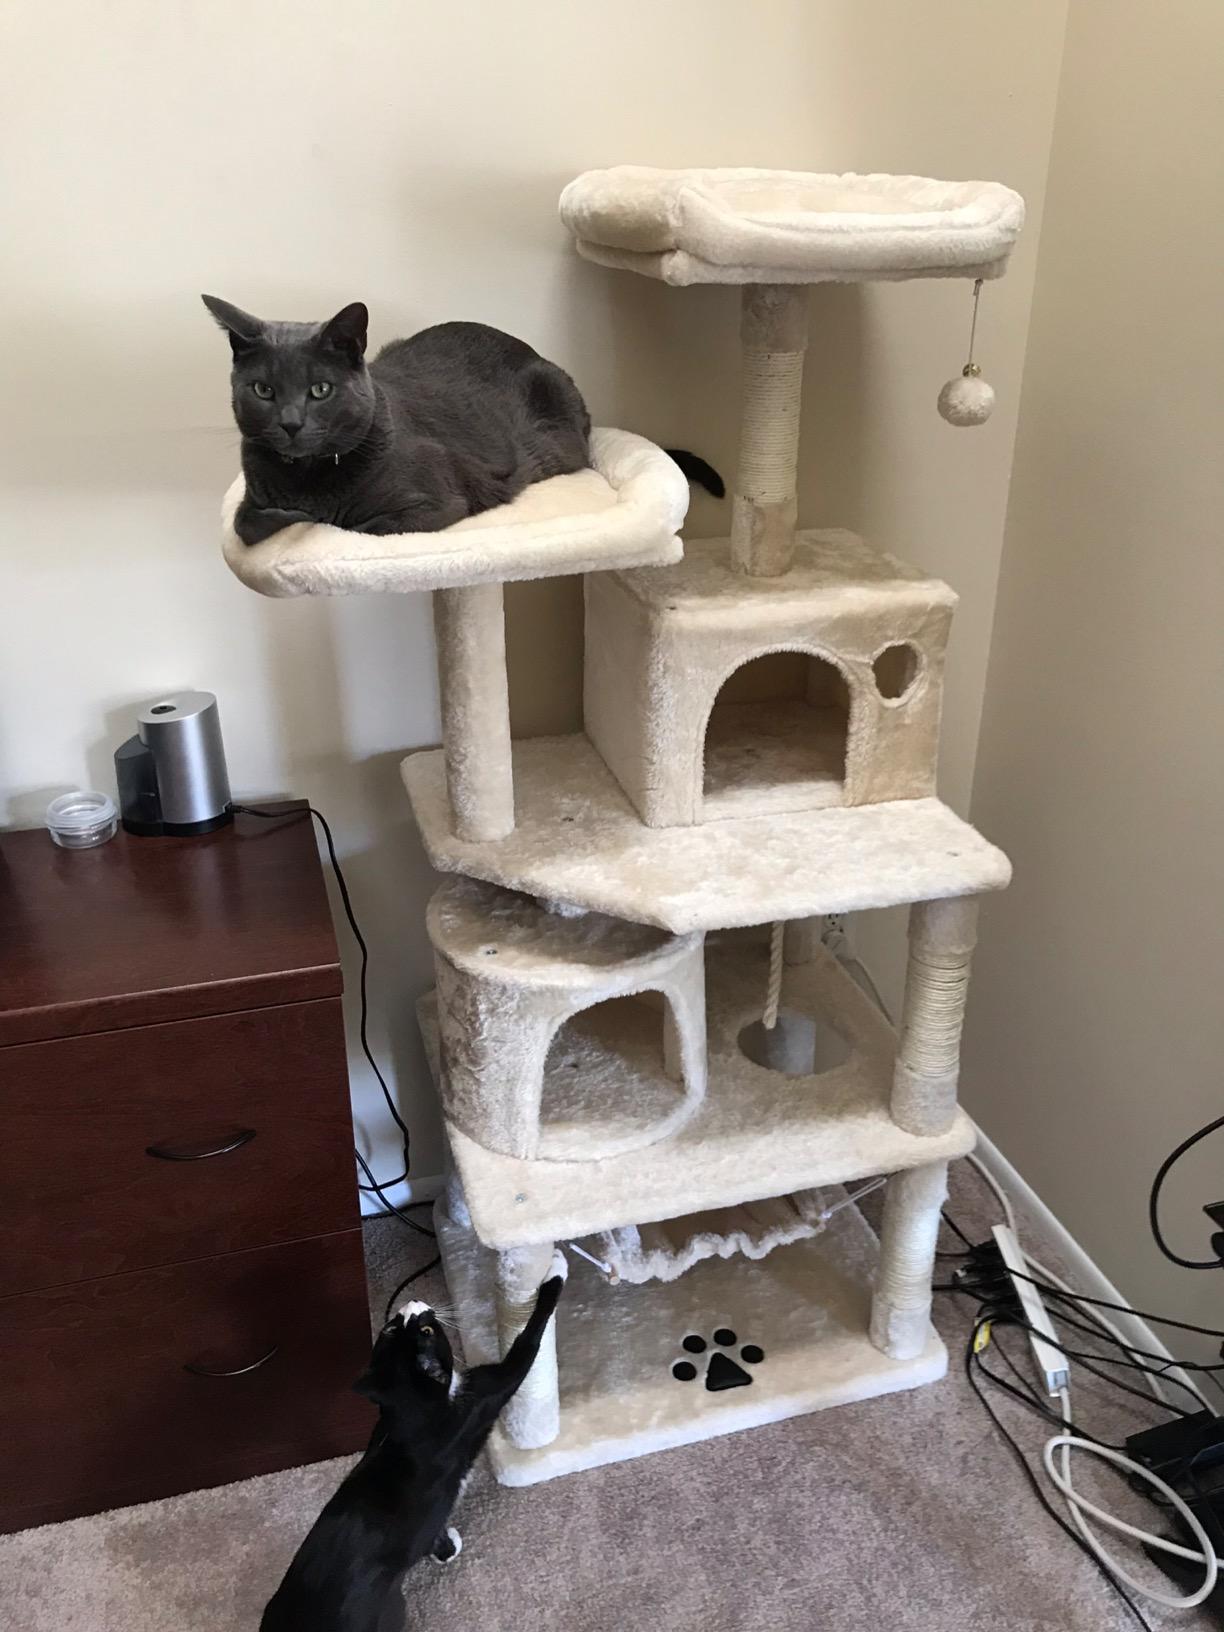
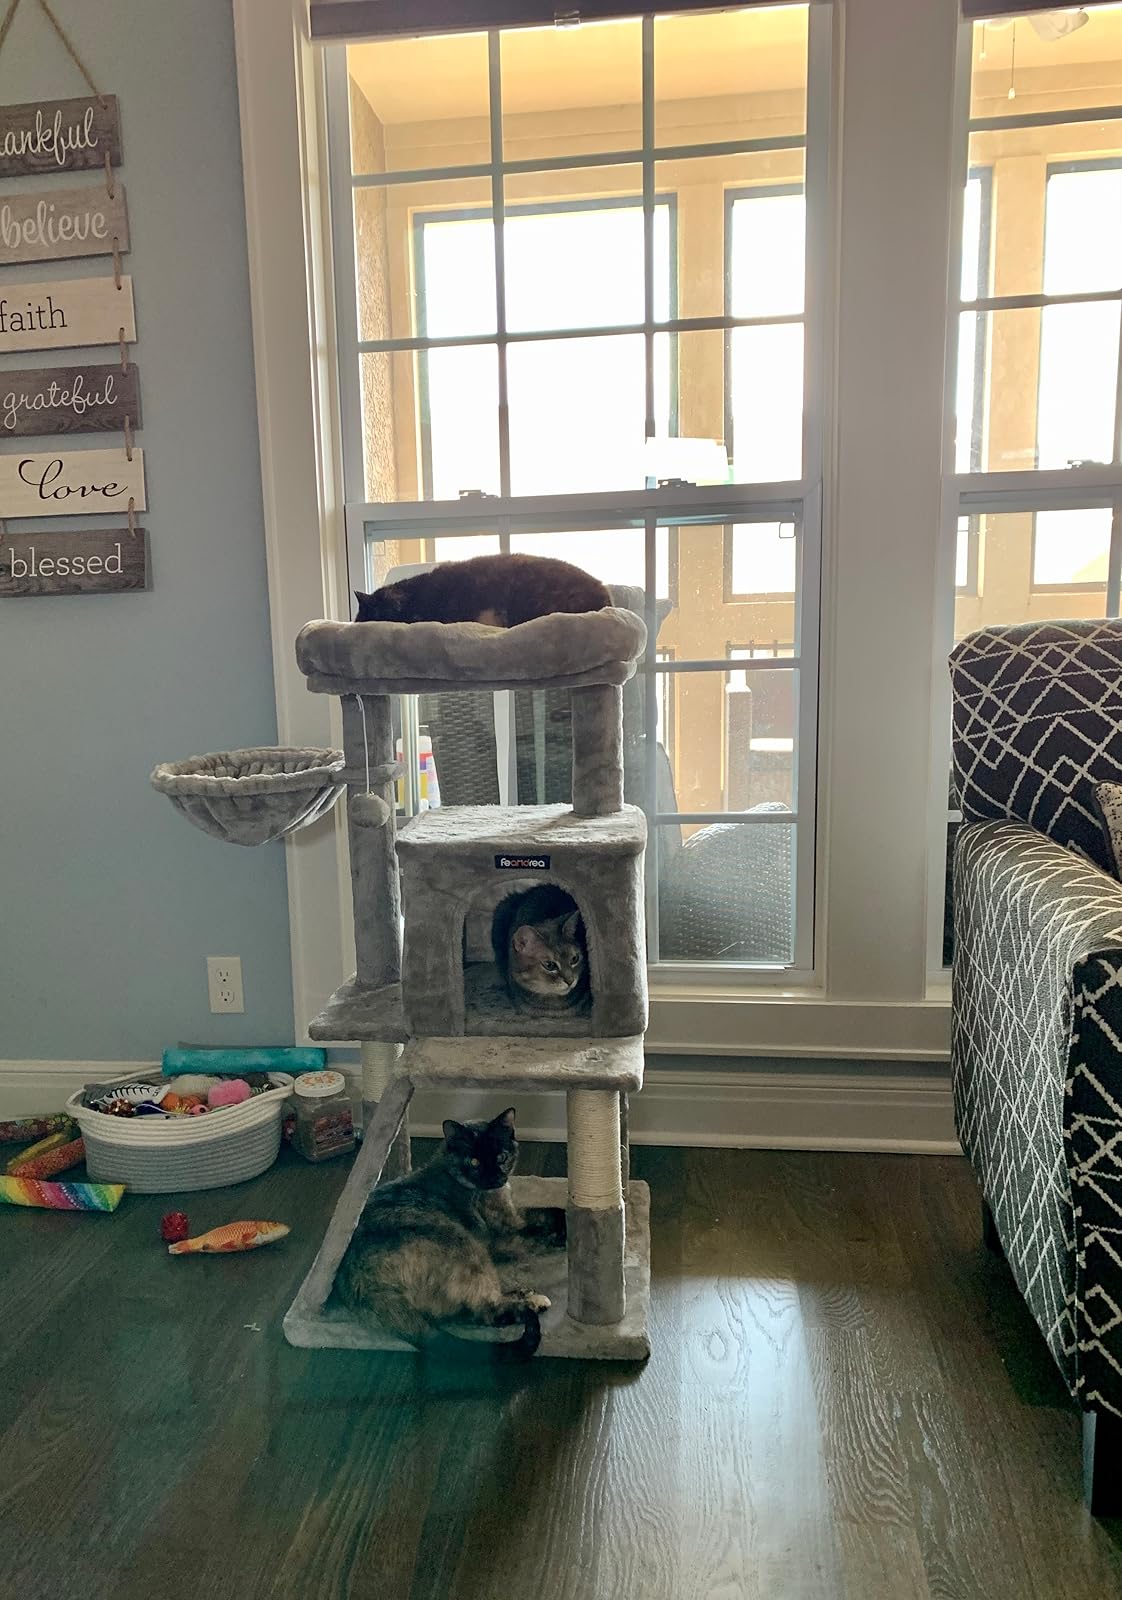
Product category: items_cat tree
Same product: no